Hatton Cross tube station

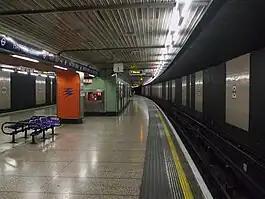
Piccadilly line westbound platform at the station

Hatton Cross is a London Underground station. It is on the Heathrow branch of the Piccadilly line between Heathrow Terminals 2 & 3 or Heathrow Terminal 4 and Hounslow West stations. It is in Travelcard Zones 5 and 6 and stands between the Great South West Road (A30) and the Heathrow Airport Southern Perimeter Road. The station serves a large area including Feltham to the south and Bedfont to the west. It was named after the crossroads of the Great South West Road and Hatton Road.